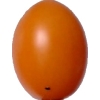
Label: tomato_cherry_orange